Great Central Railway (heritage railway)

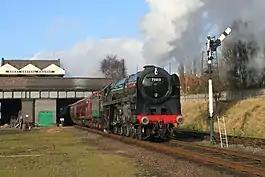
BR Standard Class 7 70013 Oliver Cromwell leaving Loughborough

The Great Central Railway (GCR) is a heritage railway in Leicestershire, England, named after the company that originally built this stretch of railway. It runs for between the town of Loughborough and a new terminus in the north of Leicester. It has period signalling, locomotives and rolling stock.